Santa Maria, Bulacan

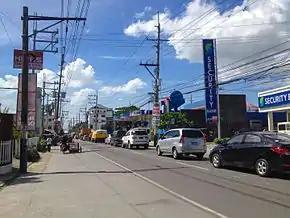
Governor Fortunato F. Halili Avenue in Bagbaguin is the busiest highway in the municipality.

Santa Maria, Bulacan, has abundant natural resources. It is renowned for its extensive deposits of gravel, sand, and volcanic tuff/ignimbrite (commonly known as adobe, lastillas, or escombro). Quarrying has become a significant means of living for the local population, where the abundant pyroclastic deposits from the Guadalupe Formation, such as tuff and ignimbrite in Santa Maria, are quarried for construction and decorative purposes.These valuable resources are indispensable in numerous sectors, such as construction, infrastructure development, and artistic pursuits.